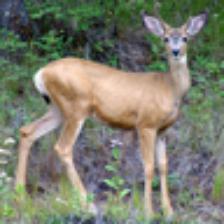
Label: NonHuman